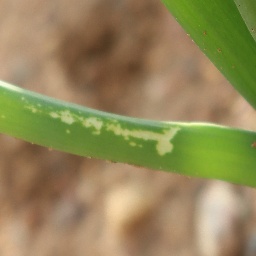
Label: Iris yellow virus